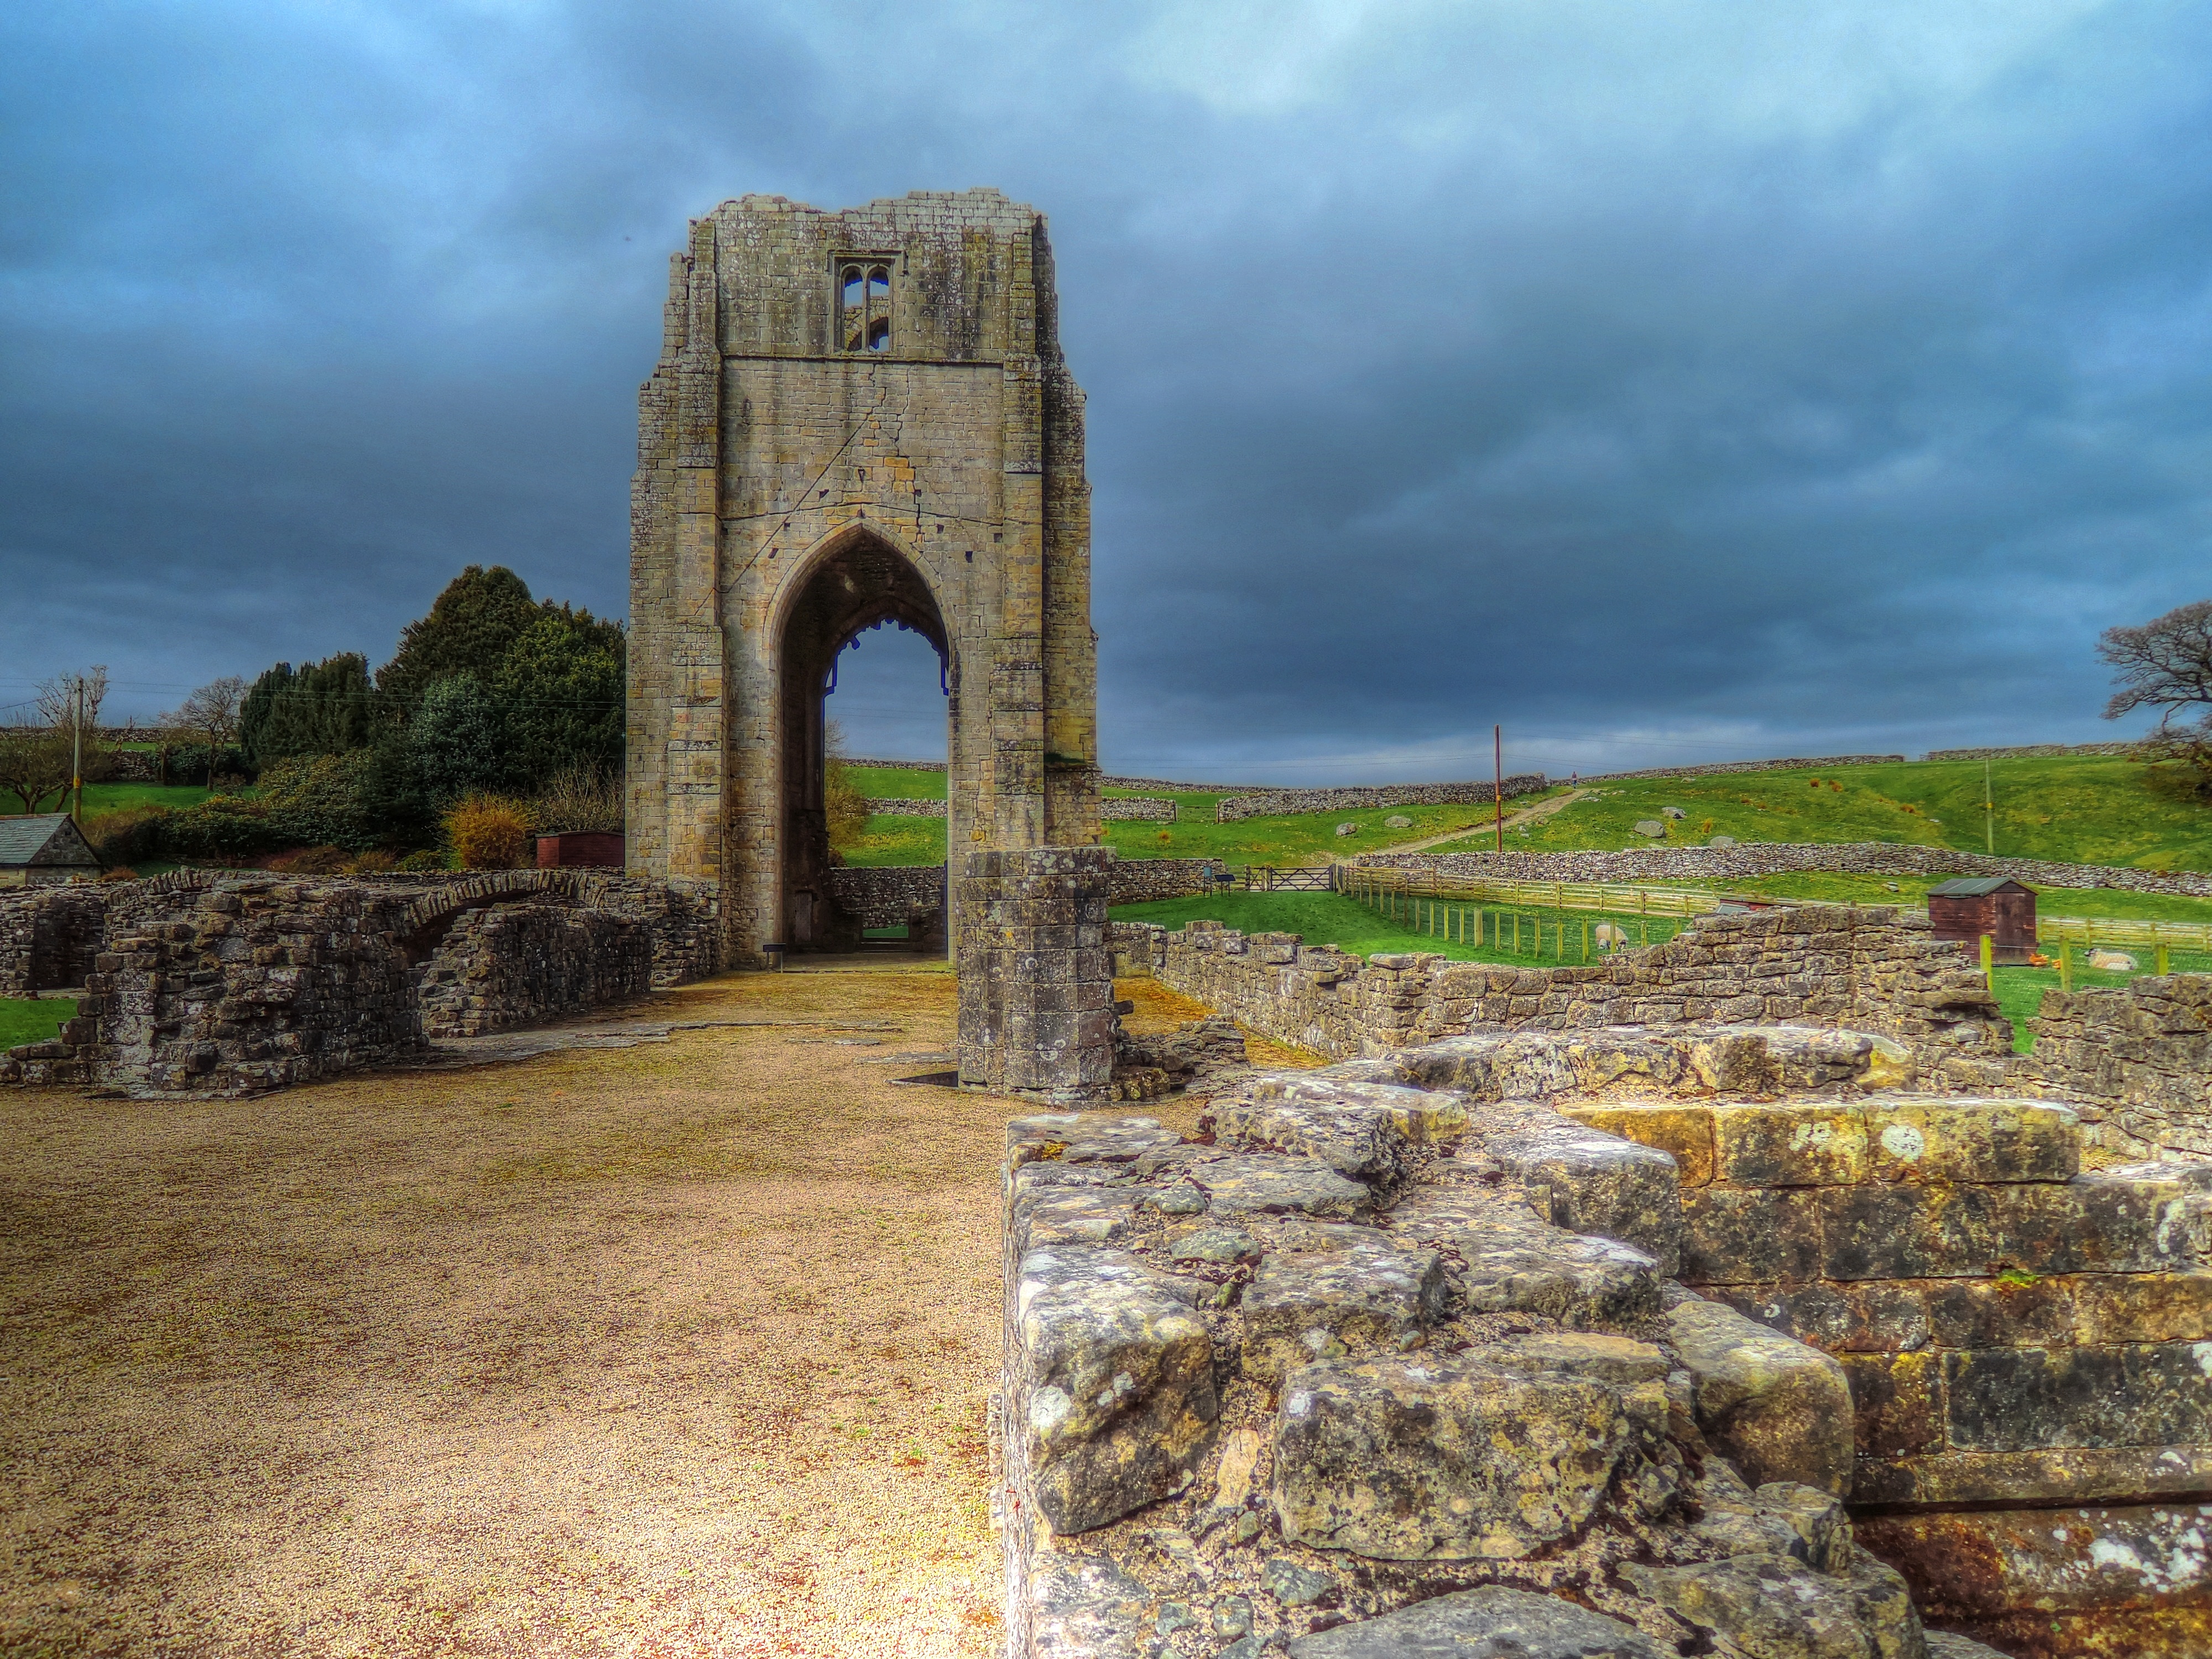
landscape, rock, architecture, bridge, building, arch, tower, castle, landmark, fortification, place of worship, england, ruins, monastery, abbey, old church, ancient history